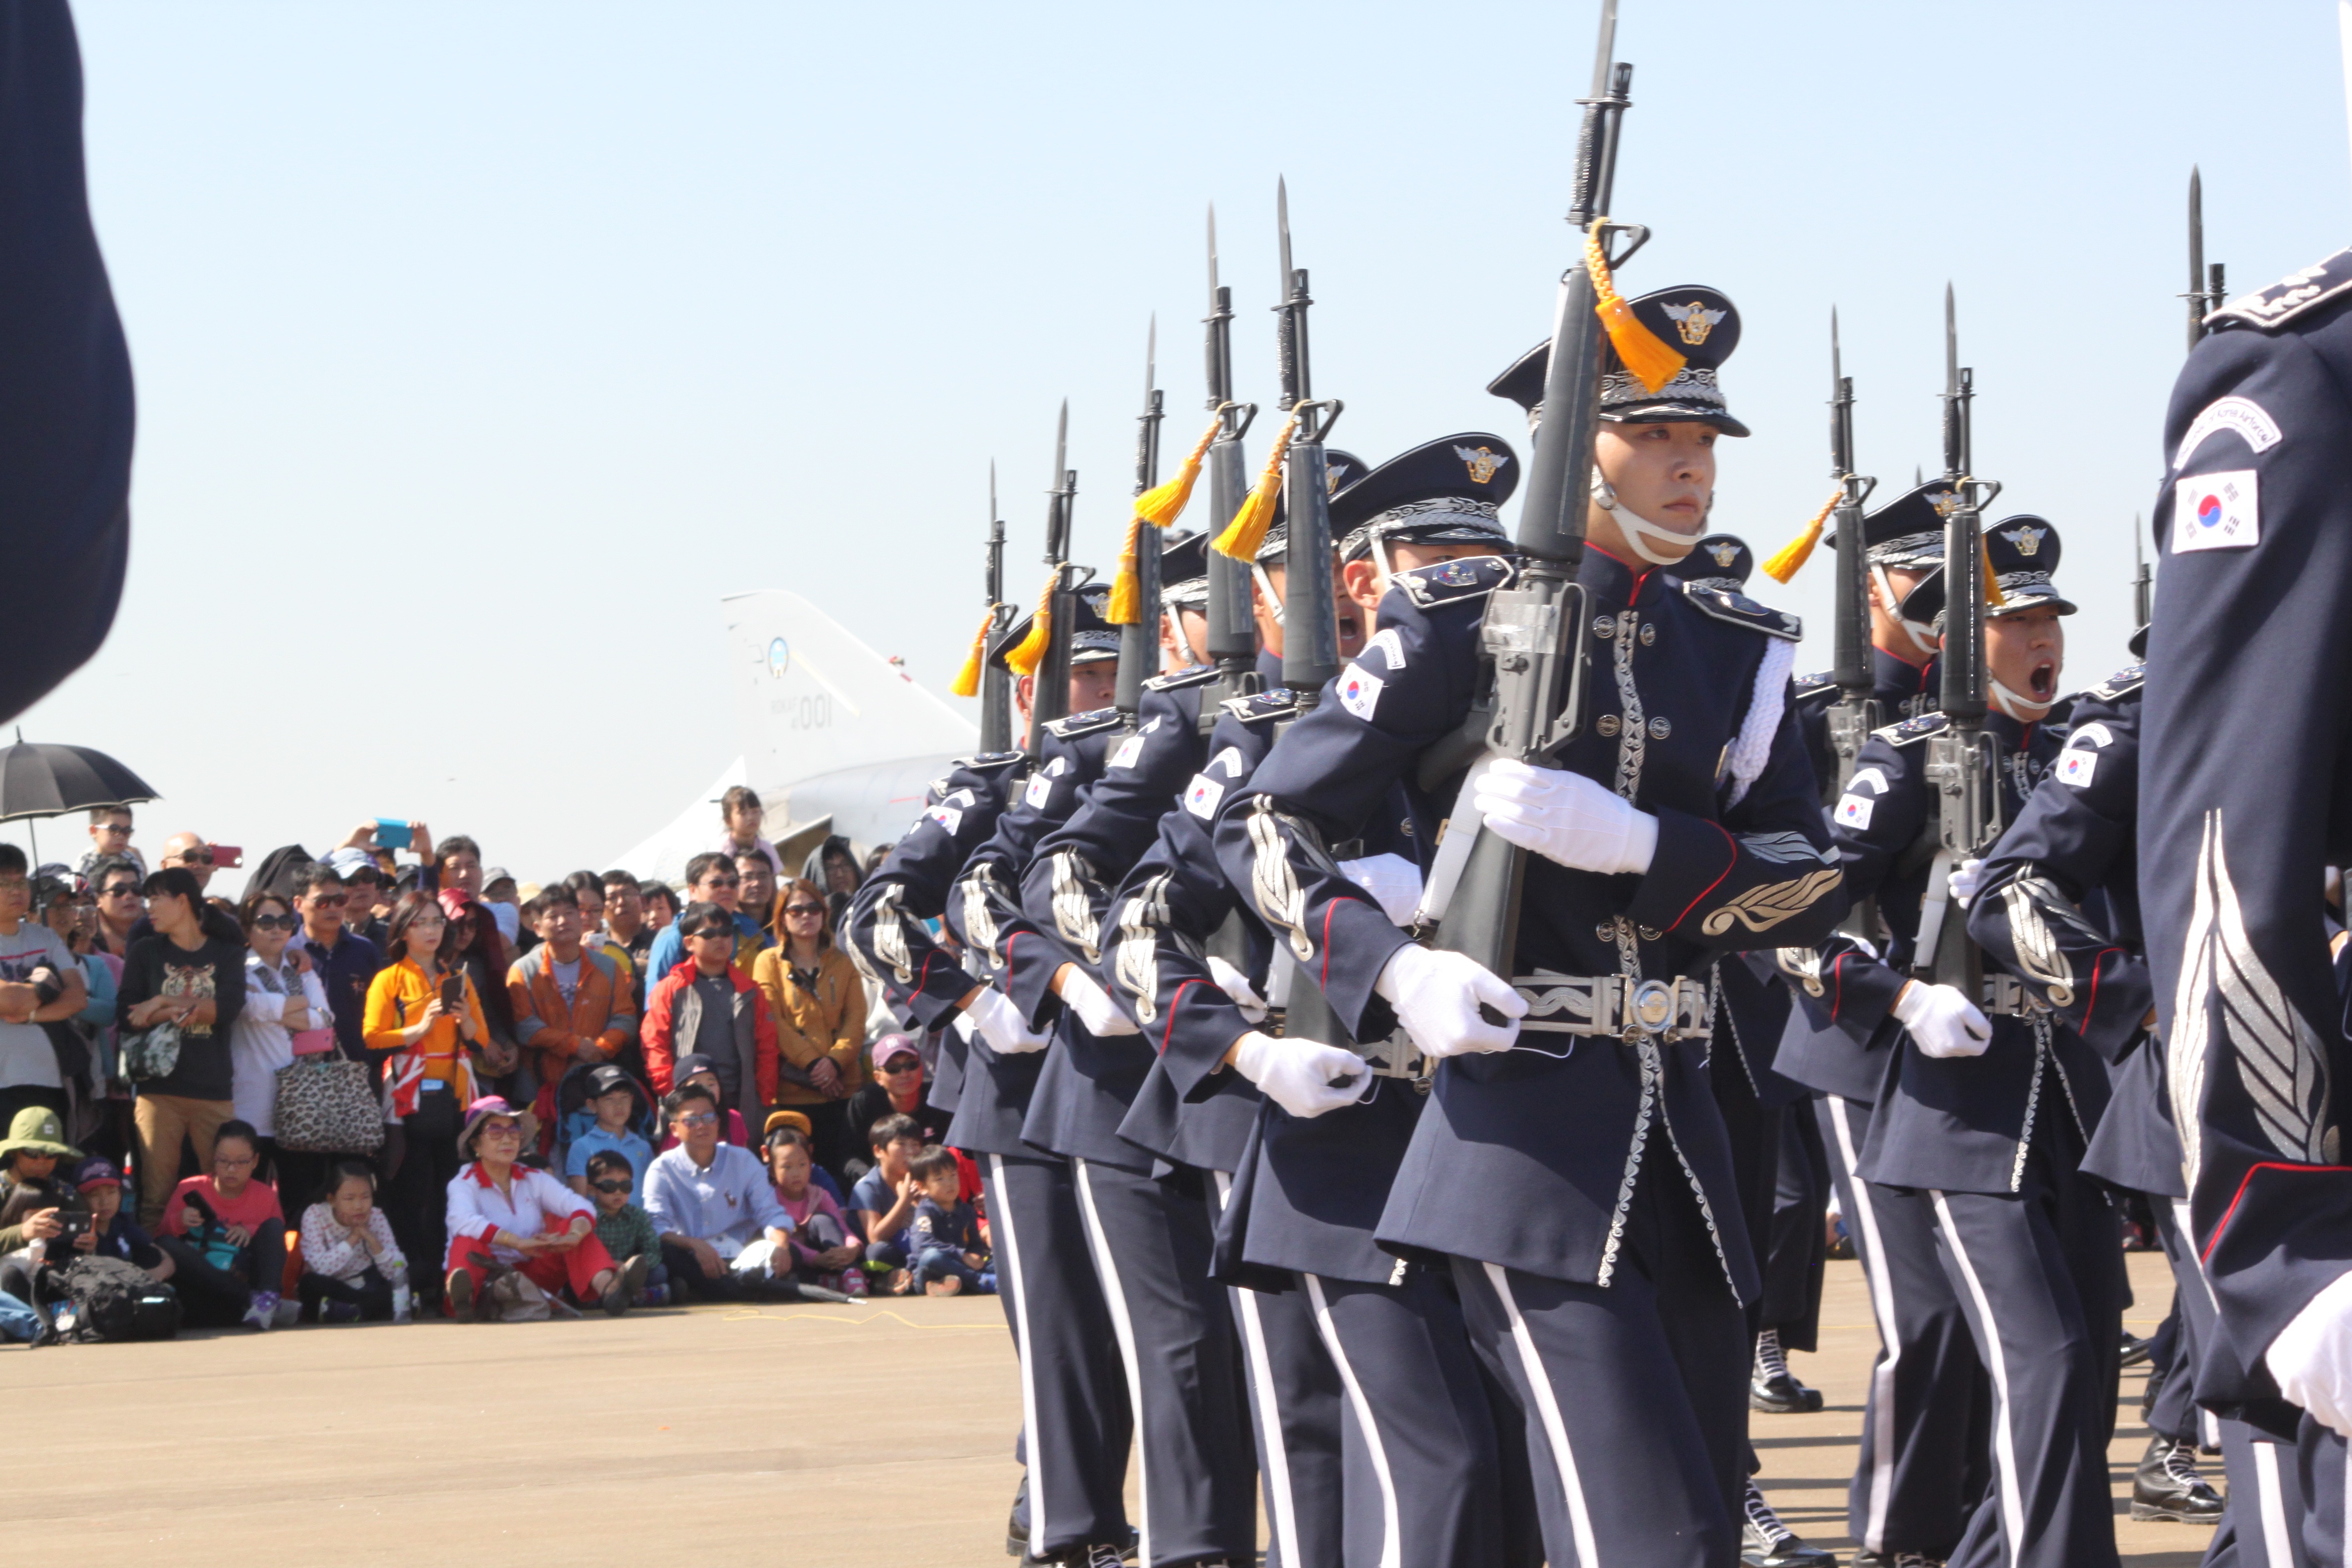
festival, uniform, marching, korean, air show, air force, gun show